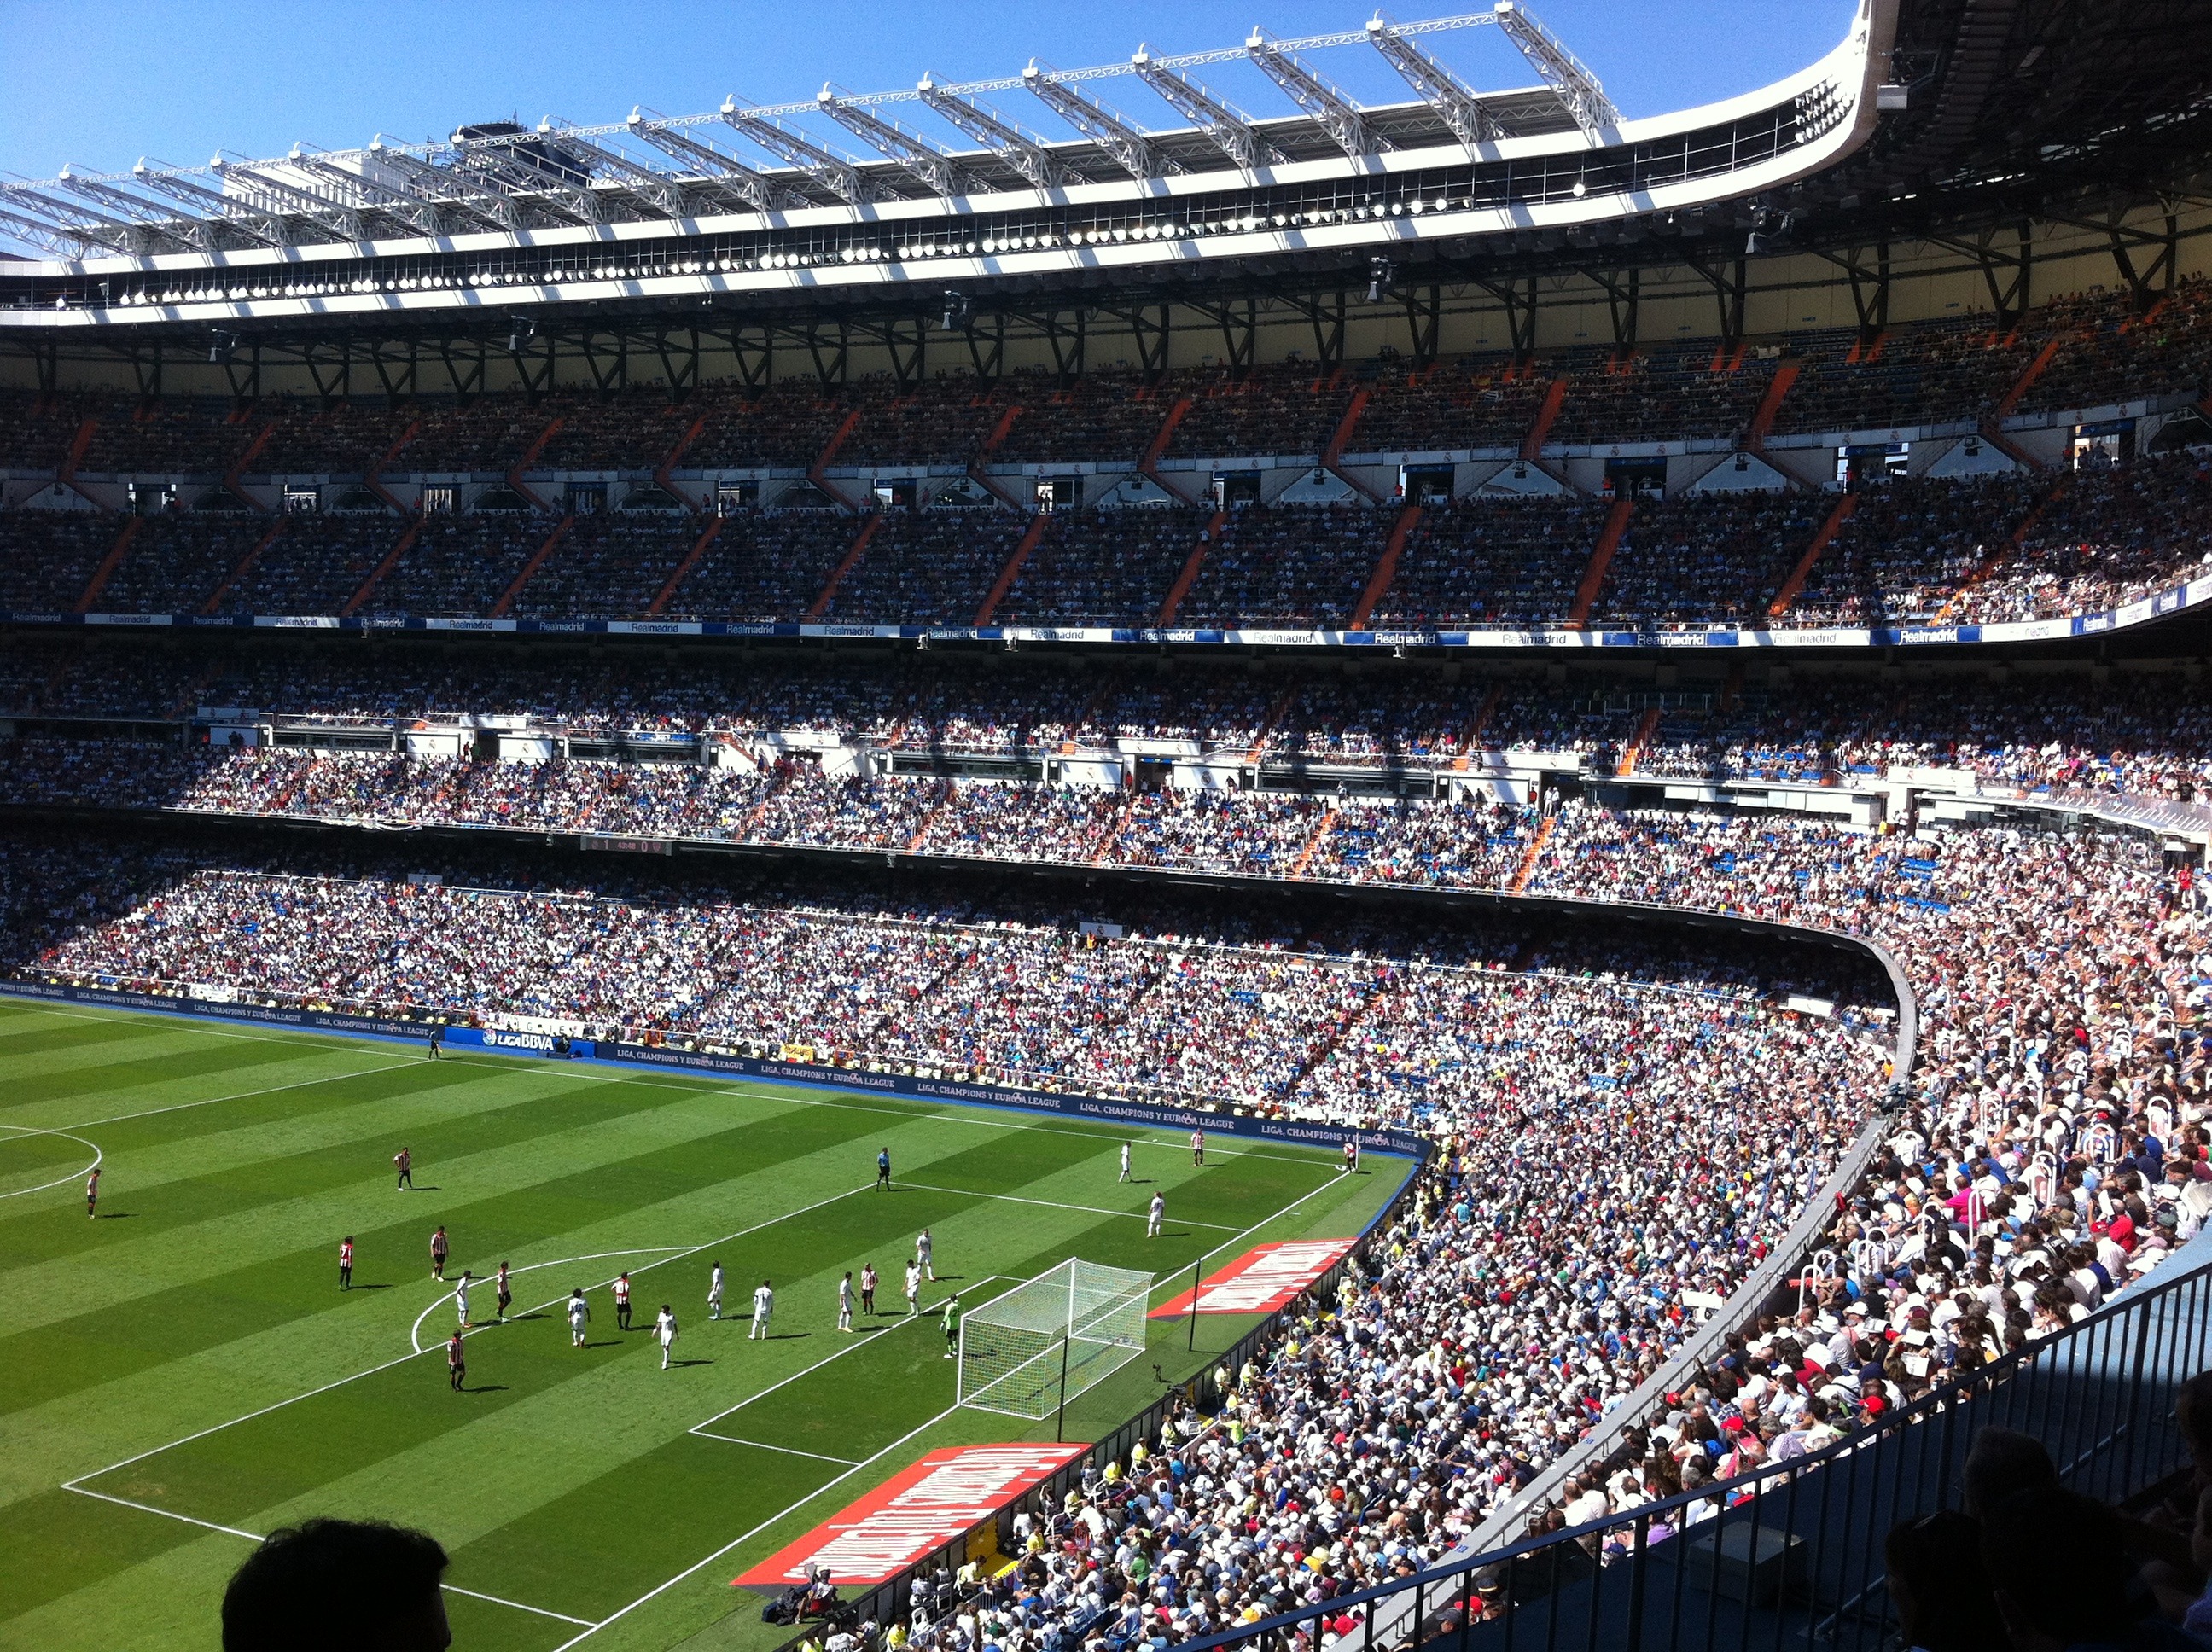
structure, football, stadium, baseball field, arena, race track, football stadium, real madrid, forum for the public, baseball park, geographical feature, sport venue, soccer specific stadium, arena football, gallery for the public